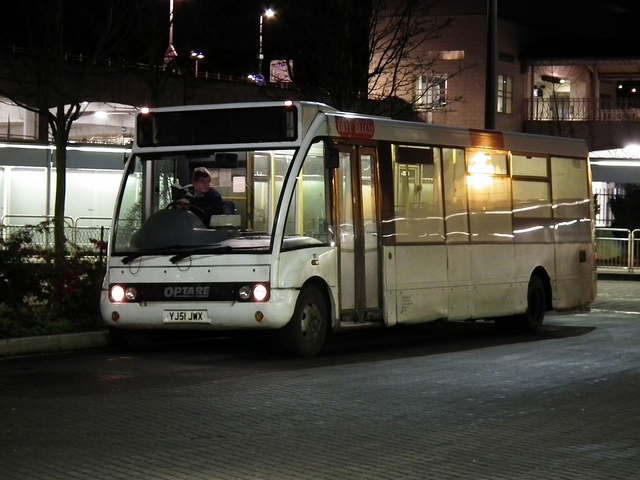
The city bus is stopped on the street at night.

A male bus driver driving a white and black bus.

A bus at a stop waiting on passengers to board.

A city bus parked in front of a building at night.

a lighted bus drives down a city street